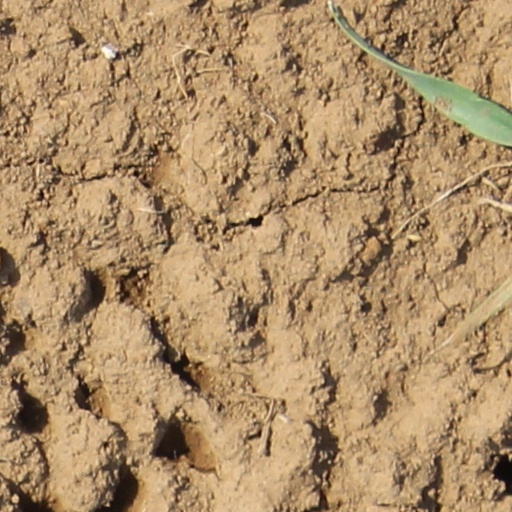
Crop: wheat